New York State Route 96

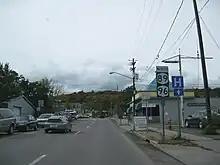
NY 89 and NY 96 northbound in Ithaca

One block north of NY 79, NY 96 splits from NY 13 and NY 34 and heads to the west at Buffalo Street. NY 89 begins here, and NY 96 overlaps with NY 89 toward the West End of Ithaca. After crossing southbound NY 13 and NY 34, NY 89 and NY 96 run parallel to and a few feet to the north of NY 79. NY 89 turns north onto Taughannock Boulevard at the next intersection while NY 96 continues west across the lake outlet as Cliff Street, paralleling NY 79. They do not intersect in this area—known locally as The Octopus—though they once did. At one time, NY 96, NY 79, NY 89, NY 13A and Elm Street met at an intersection that gave the area its name. Today, only NY 13A and NY 79 intersect there while the stub of former NY 89 is now a park access road that intersects with NY 96, which continues north out of the Cayuga Lake valley as Trumansburg Road.